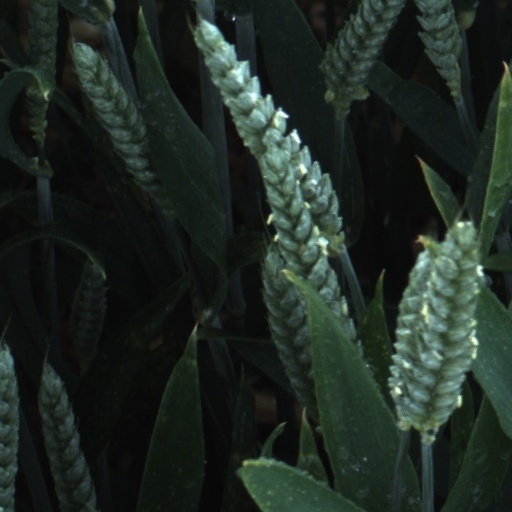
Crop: wheat